Juan Aicega

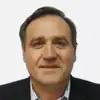
Image of Aicega taken by the <a href="http%3A//www.diputados.gov.ar/diputados/listadip.html">Cámara de Diputados de la Nación Argentina

Juan José Miguel Aicega (Mar del Plata, June 15, 1963) is an Argentine lawyer and politician from Propuesta Republicana (PRO). He served as national deputy for the province of Buenos Aires between 2017 and 2019.